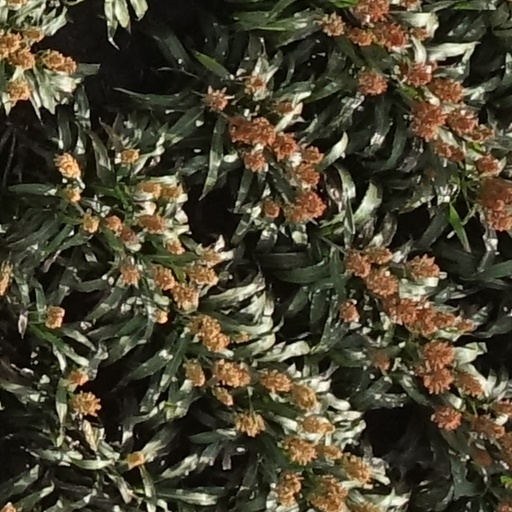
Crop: sorghum